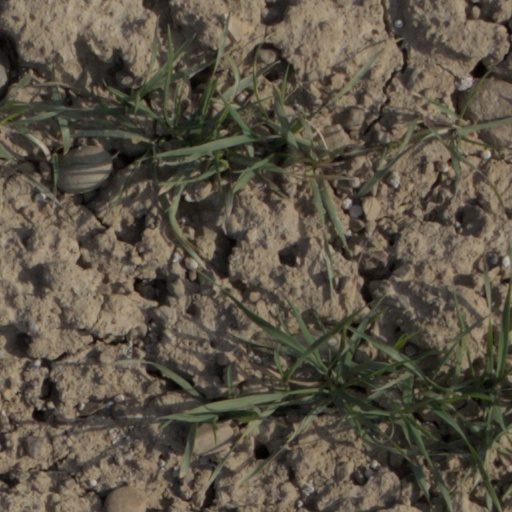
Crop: wheat